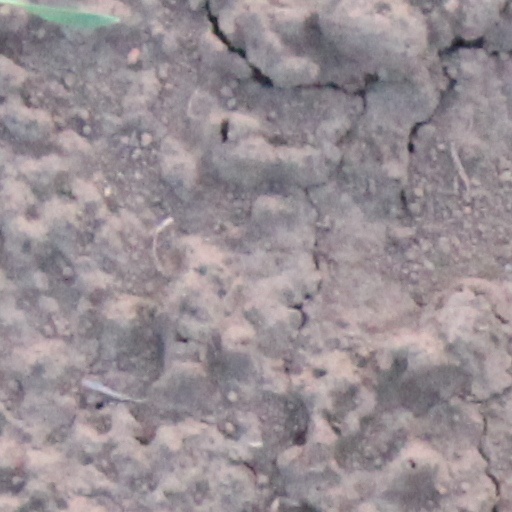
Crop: wheat